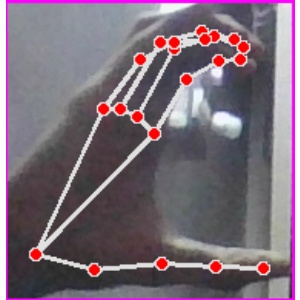
अक्षर: ऋ